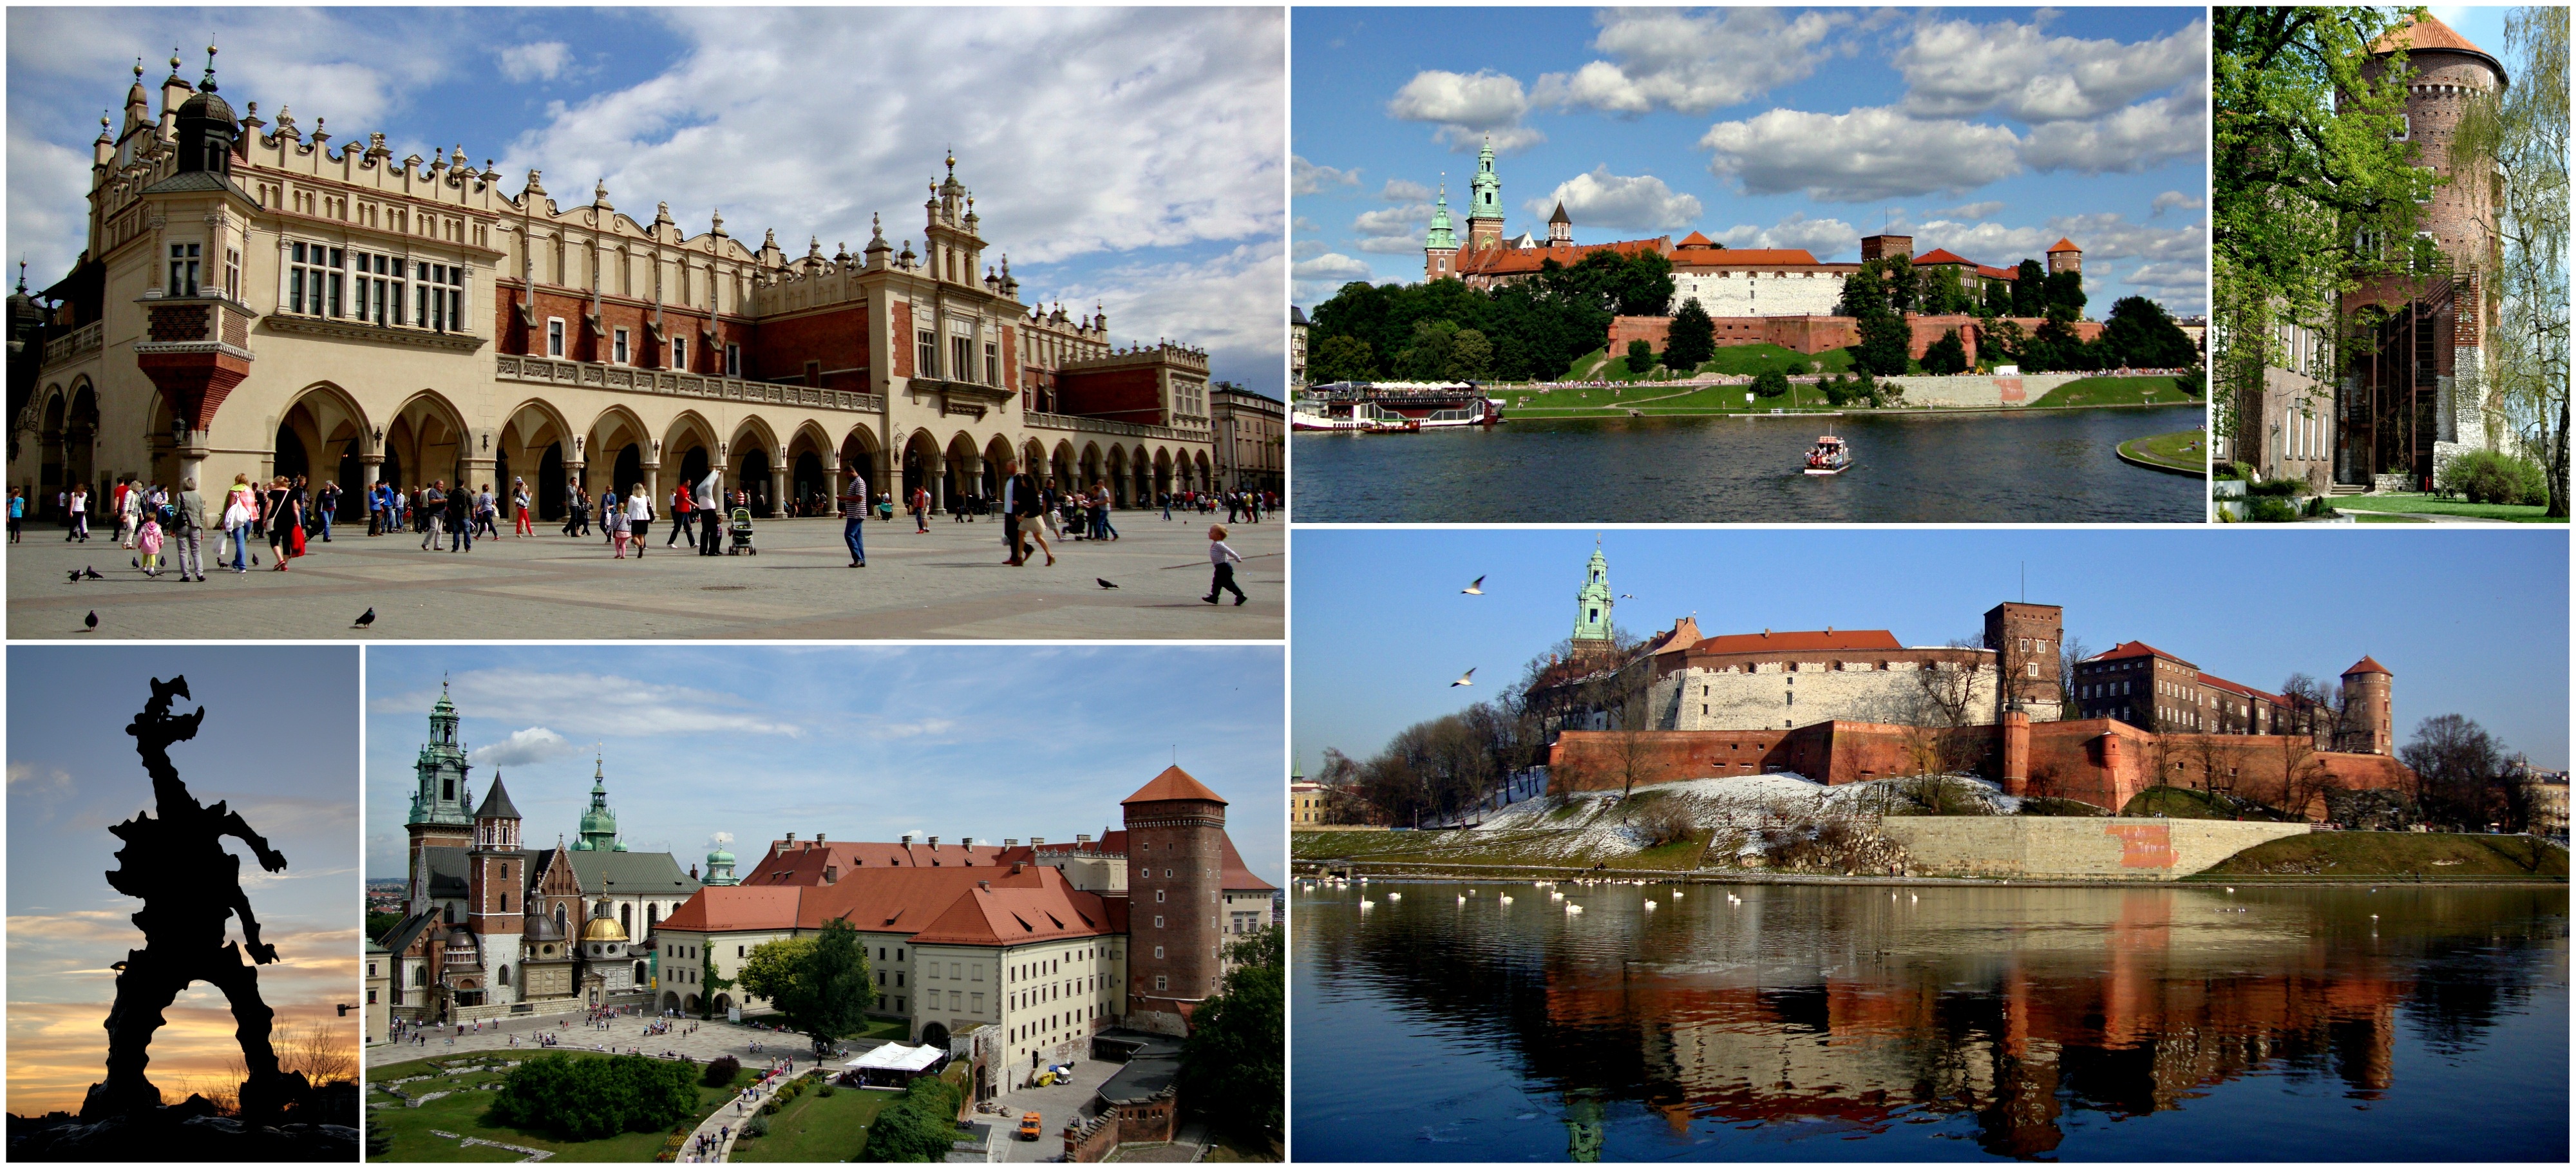
architecture, photography, town, palace, monument, cityscape, panorama, vacation, travel, plaza, landmark, tourism, poland, collage, history, krakow, tours